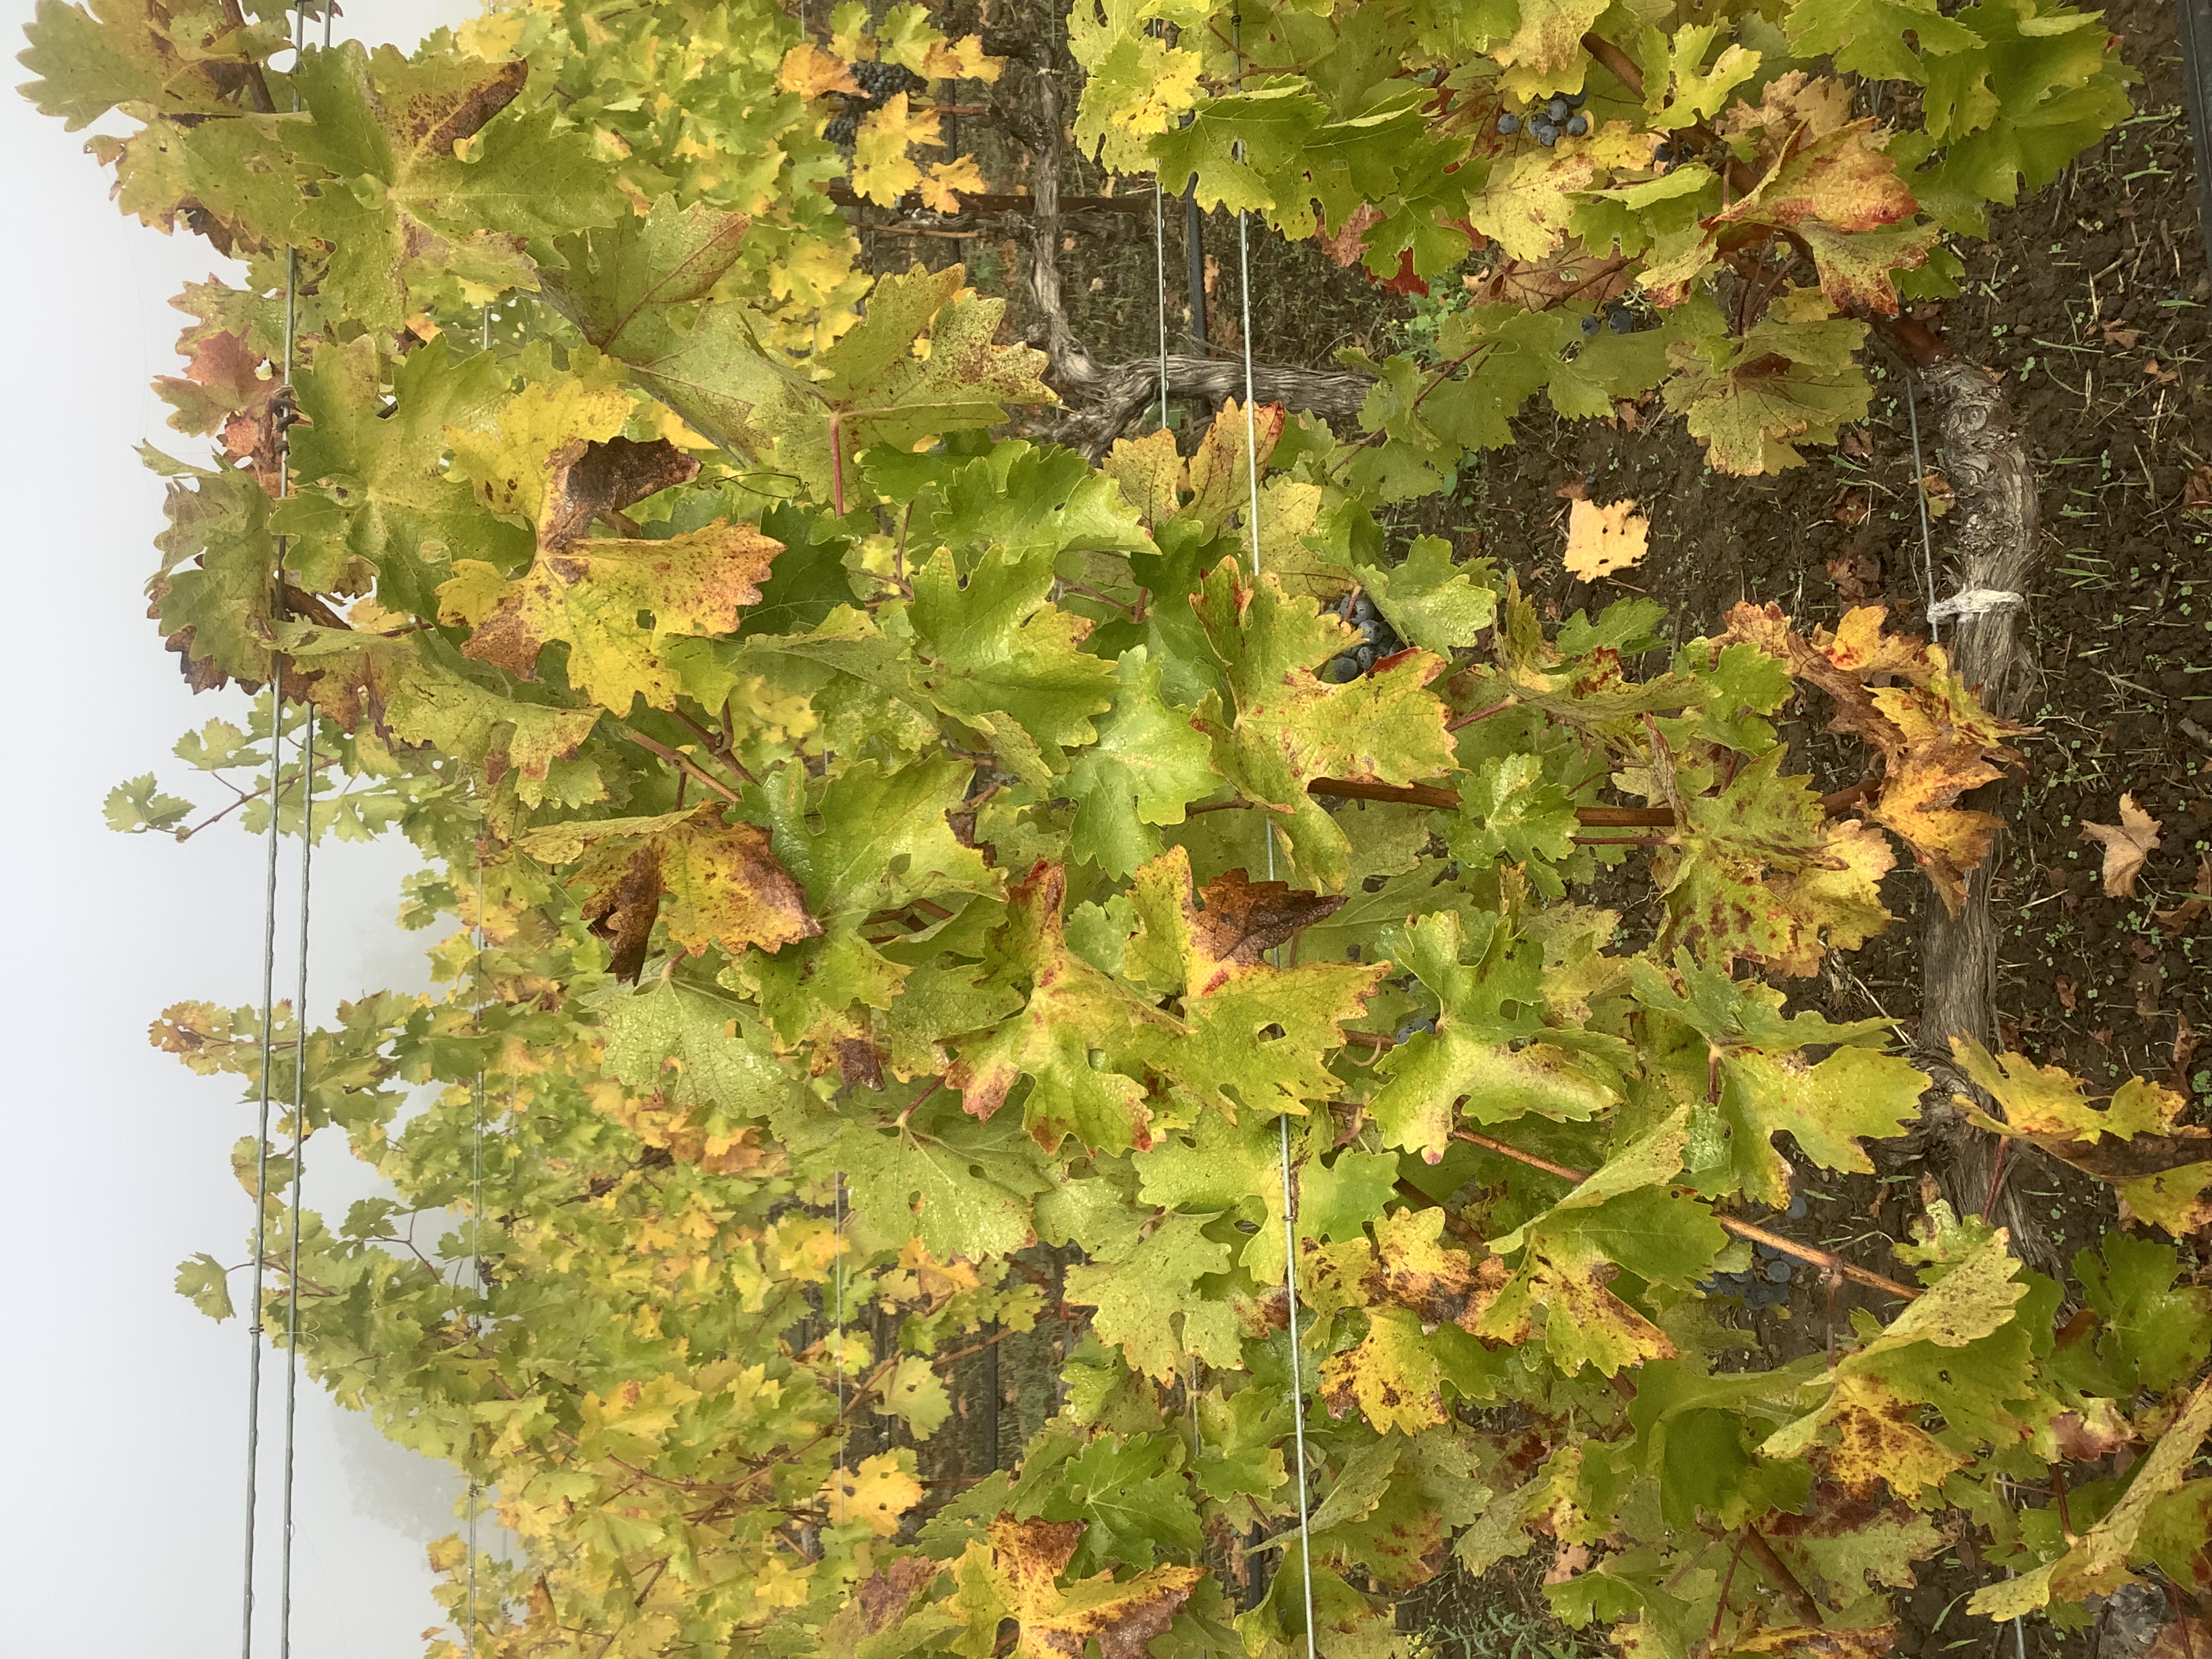
Label: Red Blotch